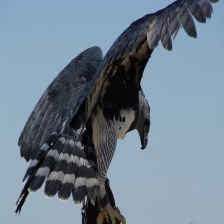
Species: HARPY EAGLE
Scientific name: HARPIA HARPYJA